STEP-NC

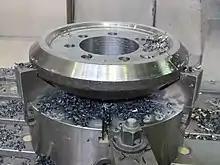
STEP-NC Crown Wheel

In 2005 the OMAC STEP-NC Working Group hosted an AP238 testing forum in Orlando to demonstrate 5-axis parts machined using AP238 CC1 machine independent toolpaths. Four CAD/CAM systems produced AP238 machining programs for milling a 5-axis test part (an NAS 979 circle/diamond/square with an inverted NAS 979 cone test in the center). Each run on a pair of CNCs configured for completely different machine geometries (AB tool tilt vs. BC table tilt). In addition, Boeing cut parts on a variety of machines at their Tulsa facility and a machine at NIST in Gaithersburg.